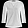
Label: T - shirt / top